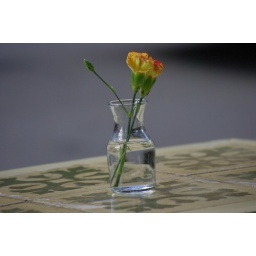
small yellow flower in water in little italian cafe epistrophy little italy